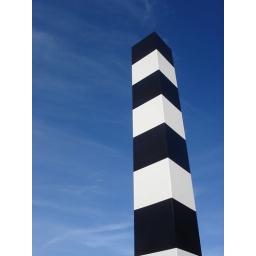
black and white in the sky